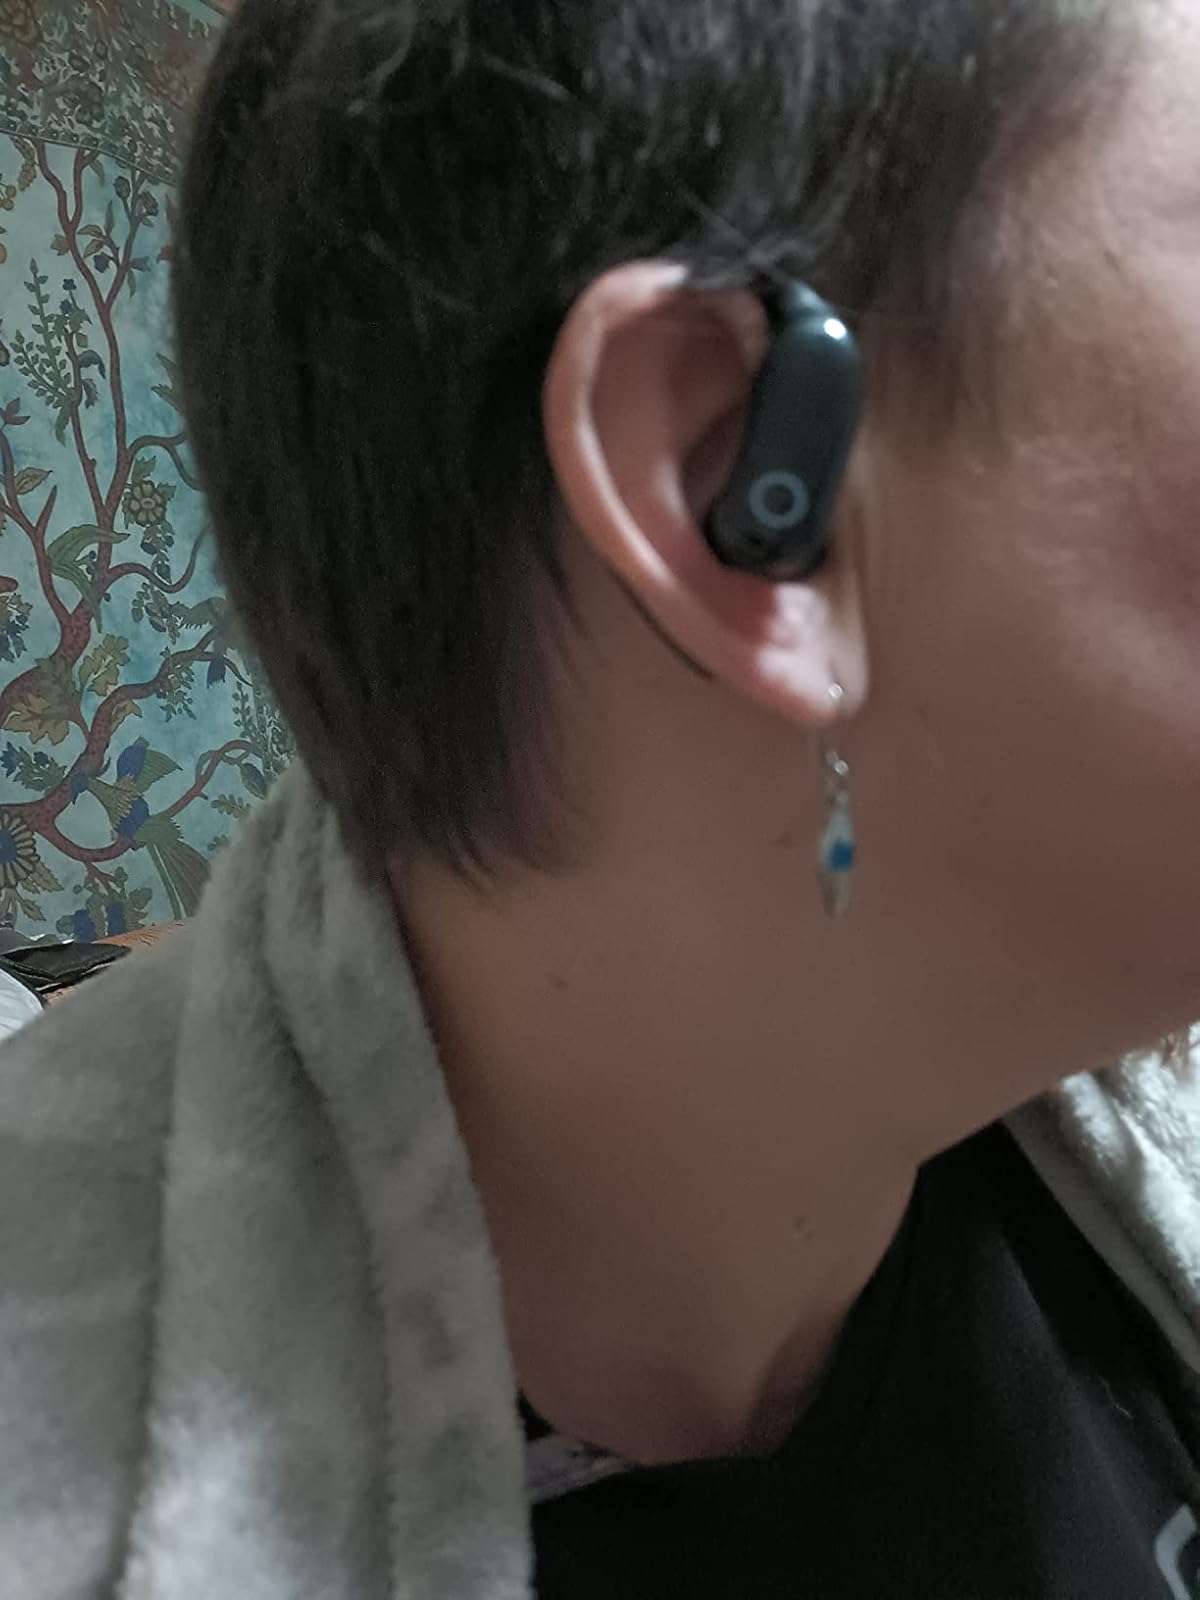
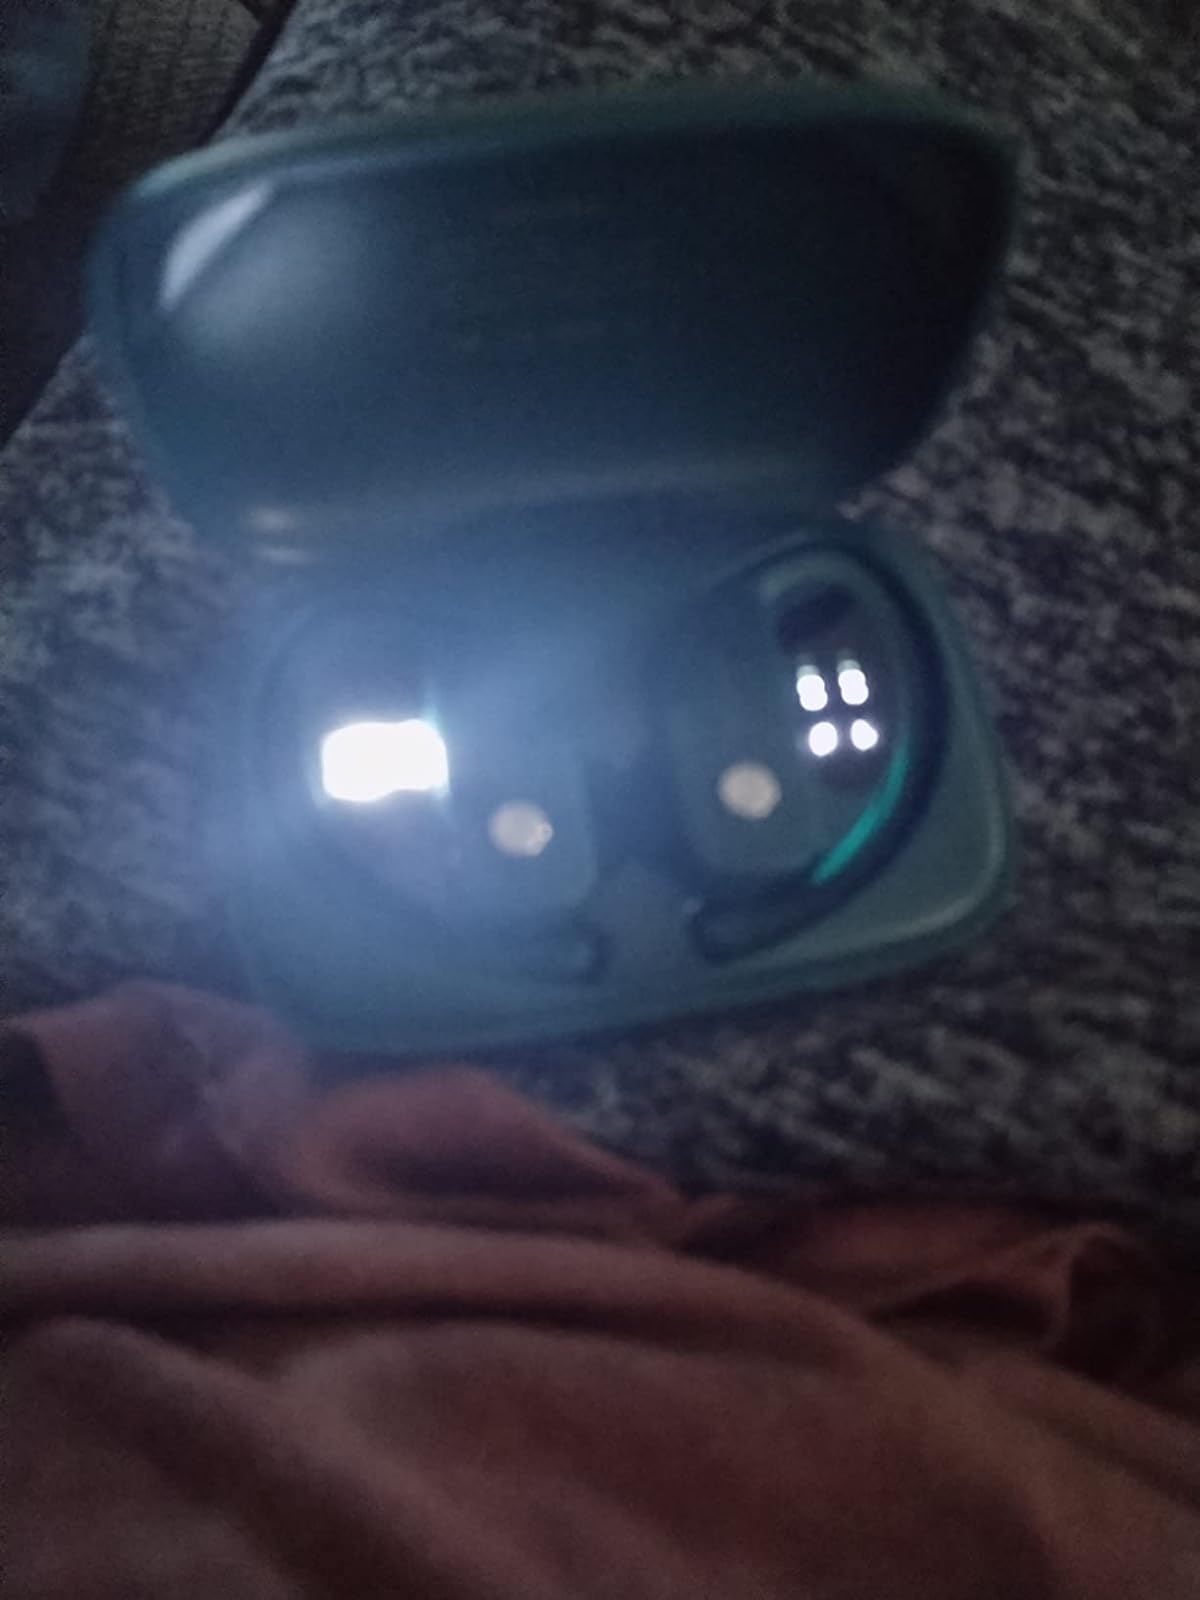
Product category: earbuds
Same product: no